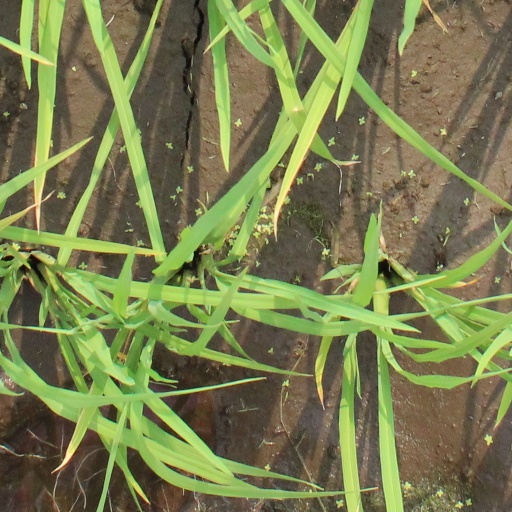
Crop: rice